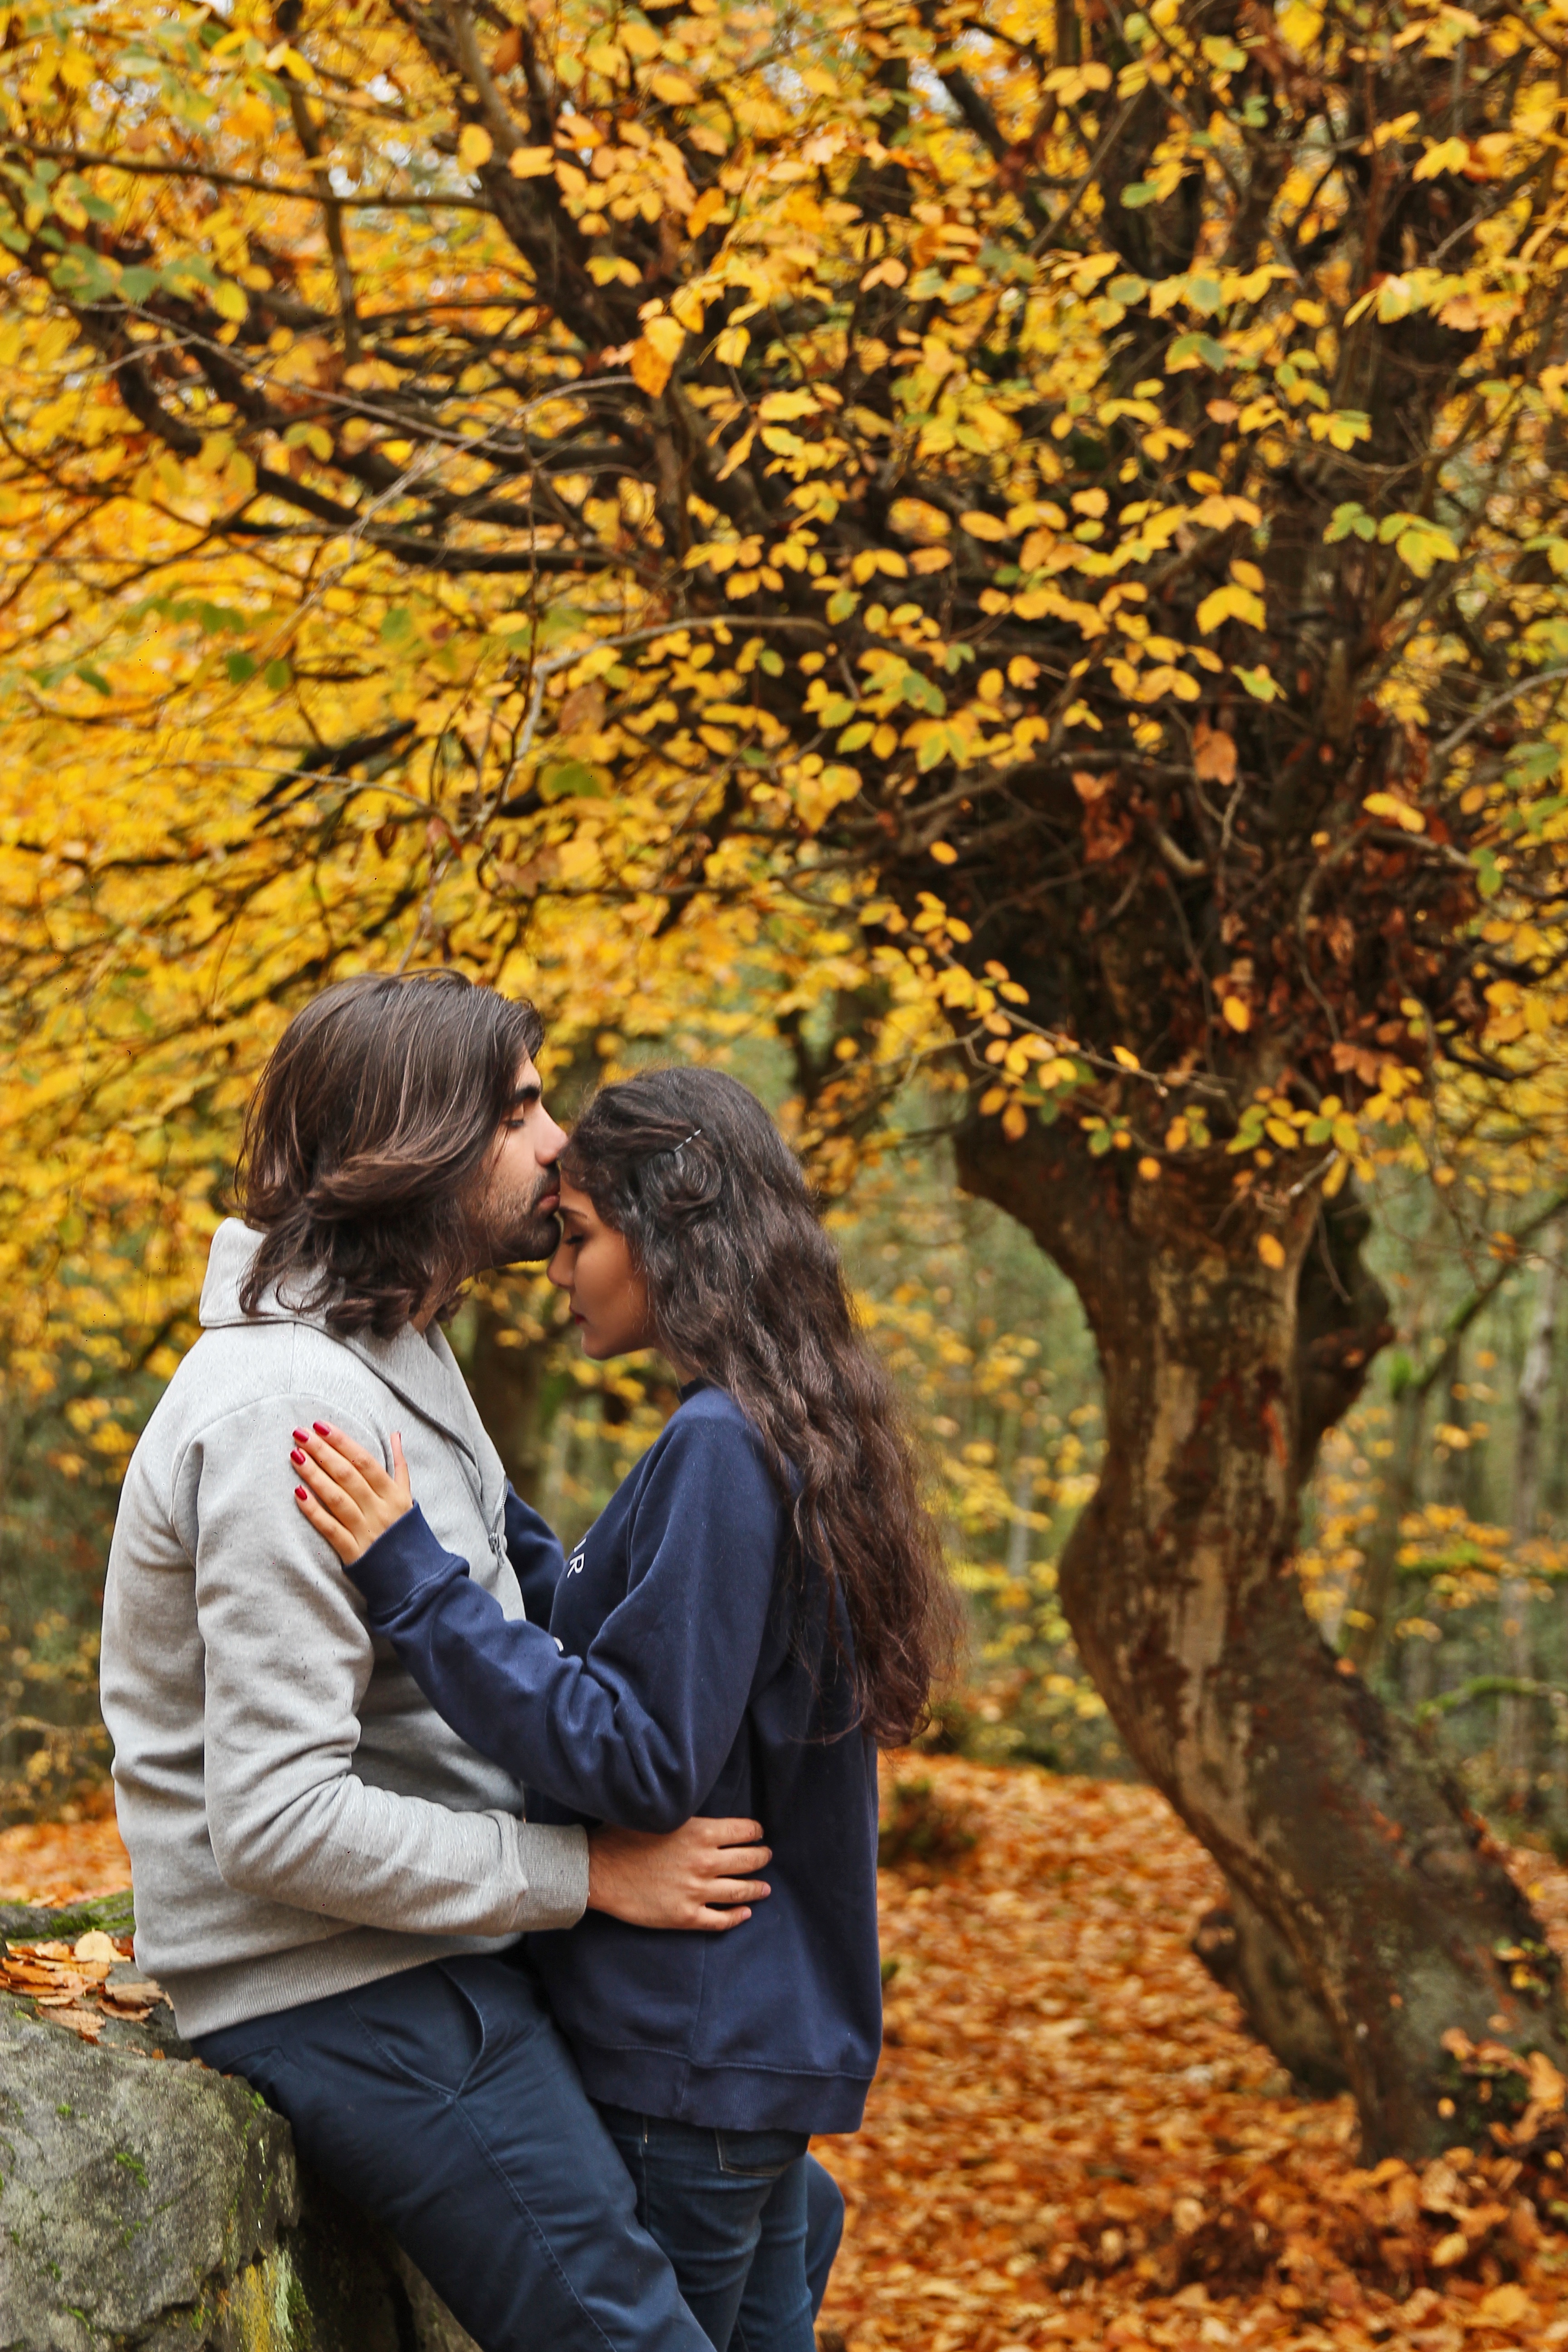
tree, people, leaf, flower, spring, autumn, romance, season, ceremony, woodland, interaction